Ronald Graham

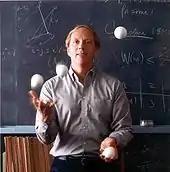
Ronald Graham juggling a four-ball fountain (1986)

Graham became a capable juggler beginning at age 15, and was practiced in juggling up to six balls. (Although a published photo shows him juggling twelve balls, it is a manipulated image.) He taught Steve Mills, a repeat winner of the International Jugglers' Association championships, how to juggle, and his work with Mills helped inspire Mills to develop the Mills' Mess juggling pattern. As well, Graham made significant contributions to the theory of juggling, including a sequence of publications on siteswaps. In 1972 he was elected president of the International Jugglers' Association.